Eurazhdarcho

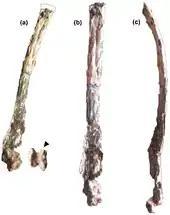
Fourth metacarpal

In 2009, Romanian paleontologist Mátyás Vremir uncovered the remains of a pterosaur at the SbG-B site of the Sebeș Formation in Lancrăm, near Sebeș-Glod in southwestern Transylvania, Romania. He donated these to the "Erdélyi Múzeum" of the "Societății Muzeului Ardelean" (Transylvanian Museum Society). Subsequent excavations by Vremir discovered additional bones of the same individual animal and were added by him to the collection of the Babeș-Bolyai University.